History of Jamestown, Virginia (1607–1699)

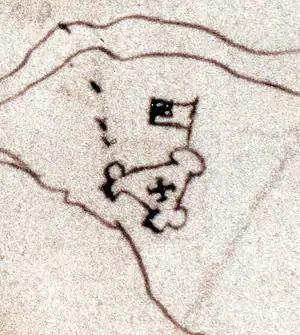
The James Fort as depicted on the map by Pedro de Zúñiga

Jamestown, also known as Jamestowne, was the first settlement of the Virginia Colony, founded in 1607, and the capital of Virginia until 1699 when the seat of government was moved to Williamsburg.